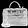
Label: Bag